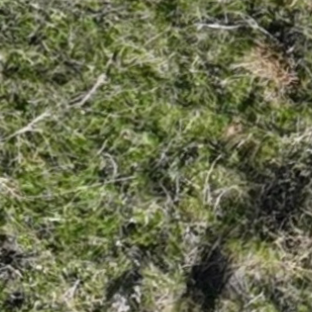
Month: october